Borgen (TV series)

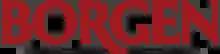

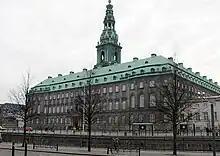
Christiansborg in 2004

Borgen is a Danish political drama television series. Adam Price is the co-writer and developer of the series, together with Jeppe Gjervig Gram and Tobias Lindholm. "Borgen" is produced by SAM Productions on behalf of DR, the Danish public broadcaster, which previously produced "The Killing". In Denmark, "Borgen" is the informal name of Christiansborg Palace where all three branches of Danish government reside: the Parliament, the Prime Minister's Office, and the Supreme Court, and is often used as a stand in term for the Danish Parliament.